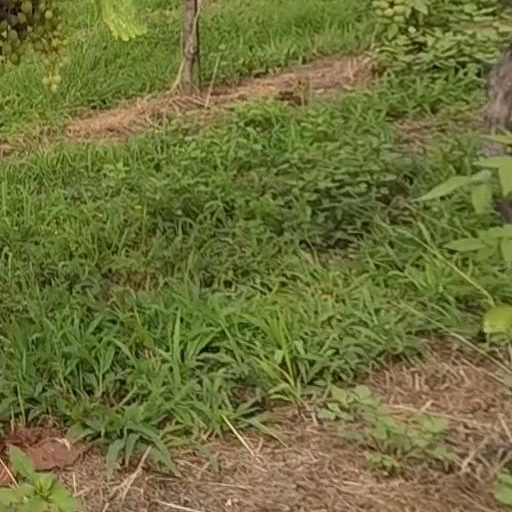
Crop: grape